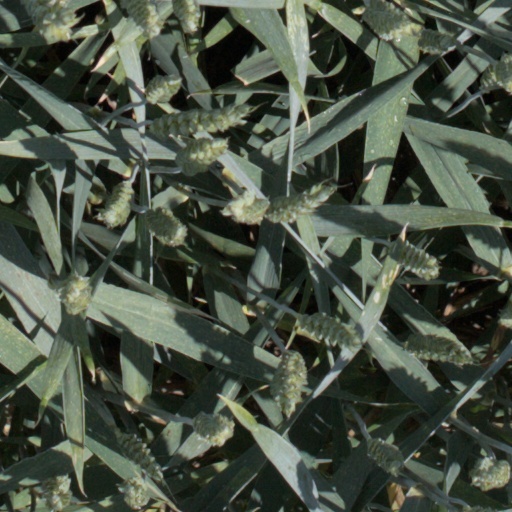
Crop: wheat